Earls Court Exhibition Centre

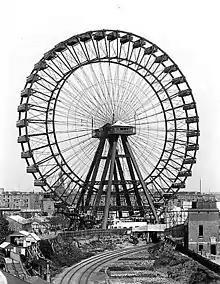
the 1894 Great Wheel at Earl's Court

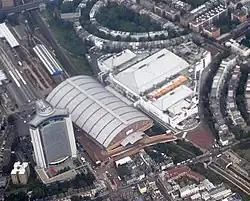
Aerial view of Earls Court, 2008 L-R Empress State Building, Earls Court Two and Earls Court

Before 1887, Earl's Court was farmland attached to Earl's Court Manor. With the arrival of a multiplicity of railway companies, and before London Underground became distinct from the cross-country railways, the tracks formed a triangle which became 'waste ground'. The introduction of two Underground stations, and a mass network of rails trapped the land. The notion of introducing education and entertainment to the area was effected by John Robinson Whitley, an entrepreneur who used the land as a showground for a five years from 1887. Whitley did not profit from his efforts, yet his desire had decided the future of Earl's Court and its purpose in later years. The Great Wheel, a Ferris wheel, was created for Imre Kiralfy's Empire of India Exhibition in 1895. A plaque in the EC press centre commemorated some of these facts and that the reclusive Queen Victoria was an occasional visitor to the shows. Kiralfy had the neighbouring Empress Hall built to seat 6,000 people and then had the Earls Court grounds converted in the style of the 1893 Chicago White City for the Columbian Exposition, and went on to found nearby White City in 1908.